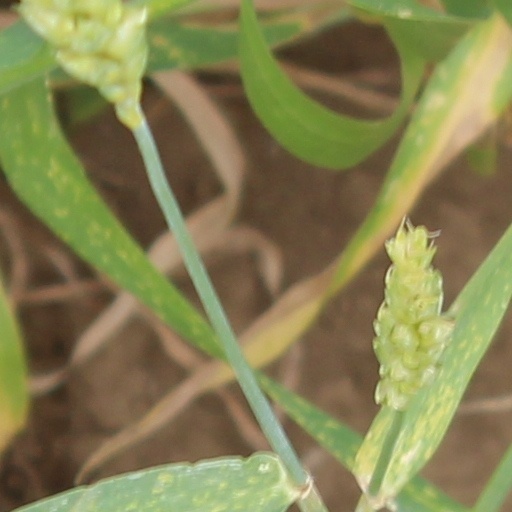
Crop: wheat